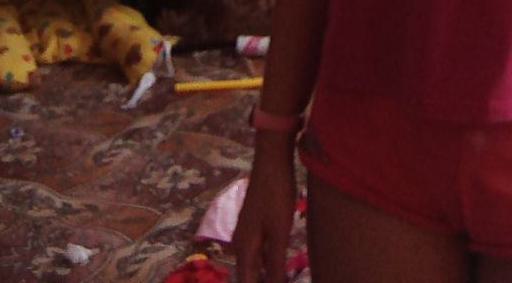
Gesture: no_gesture